Eurasian blue tit

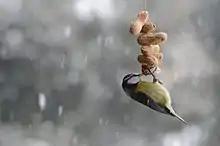
Eurasian blue tit eating peanuts from a string, Italy

The Eurasian blue tit mainly feeds on insects, spiders and other small invertebrates but will eat fruits and seeds outside the breeding season. Animal items include springtails (Collembola), grasshoppers (Orthoptera), damselflies (Odonata), earwigs (Dermaptera), moths (Lepidoptera) and lacewings (Neuroptera). Items are often taken while hanging upside-down. When foraging it will probe into opening buds and peel bark from hazels ("Corylus"). It rarely hovers and only very occasionally forages on the ground. It visits bird tables and will take bread, cheese, fat and a variety of seeds, especially of sunflowers ("Helianthus". Large seeds are taken to a nearby branch and opened by holding the seed with one foot while hammering it with the bill.